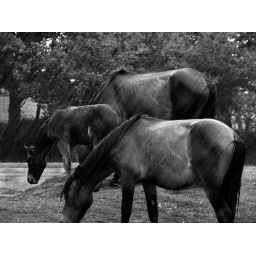
Three hungry horses lined up eating grass near Bodmin Moor, Cornwall, UK